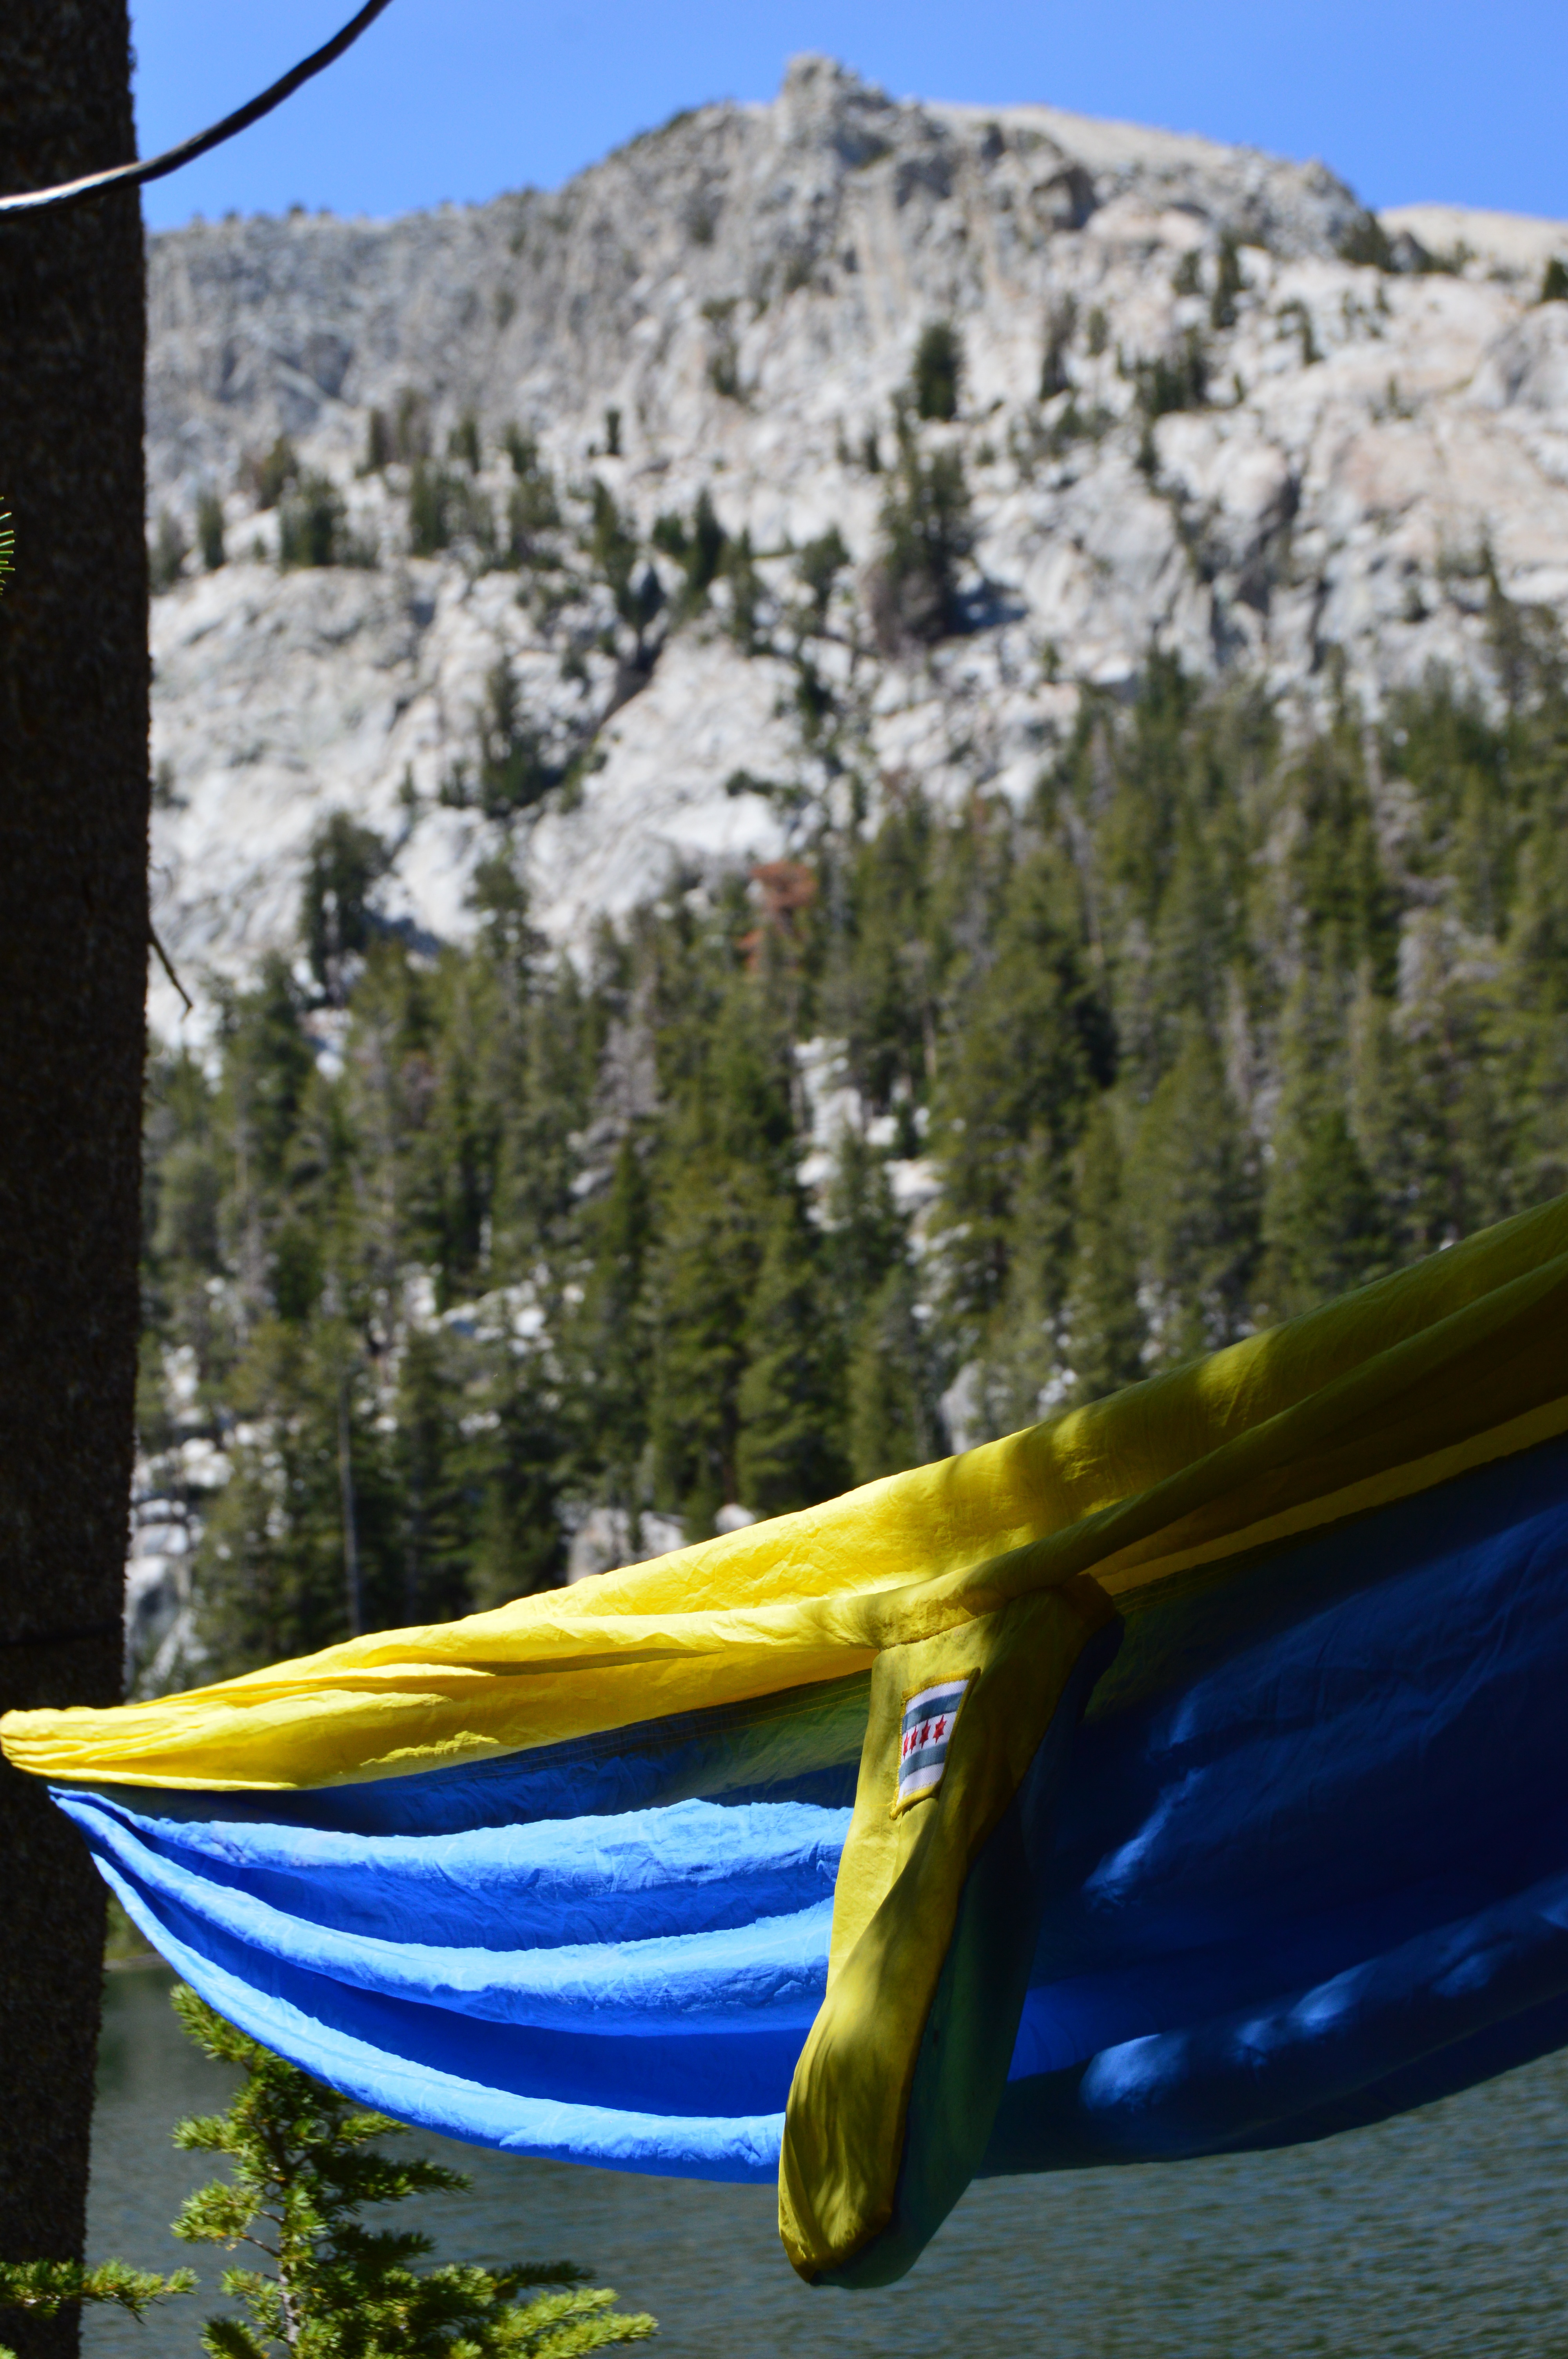
boat, canoe, vehicle, hammock, boating